Julio Cortázar

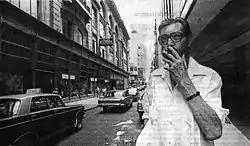
Cortázar photographed in Buenos Aires in December 1983, after 10 years of exile in France

Cortázar obtained a qualification as an elementary school teacher at the age of 18. He would later pursue higher education in philosophy and languages at the University of Buenos Aires Faculty of Philosophy and Letters, but left for financial reasons without receiving a degree. According to biographer Montes-Bradley, Cortázar taught in at least two high schools in Buenos Aires Province, one in the city of Chivilcoy, the other in Bolivar. In 1938, using the pseudonym of Julio Denis, he self-published a volume of sonnets, "Presencia." He later repudiated this work, saying in a 1977 interview for Spanish television that publishing it was his only transgression to the principle of not publishing any books until he was convinced that what was written in them was what he meant to say.